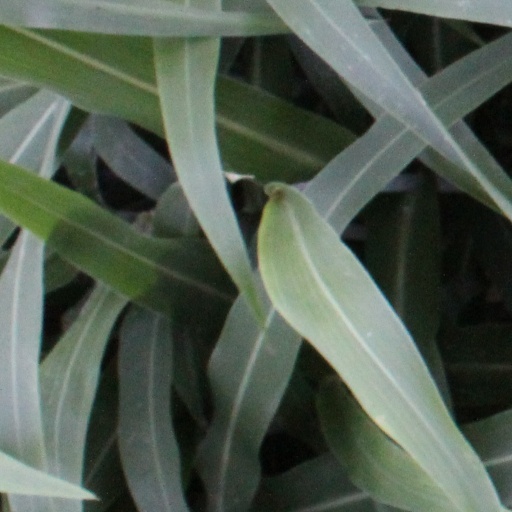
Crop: sorghum